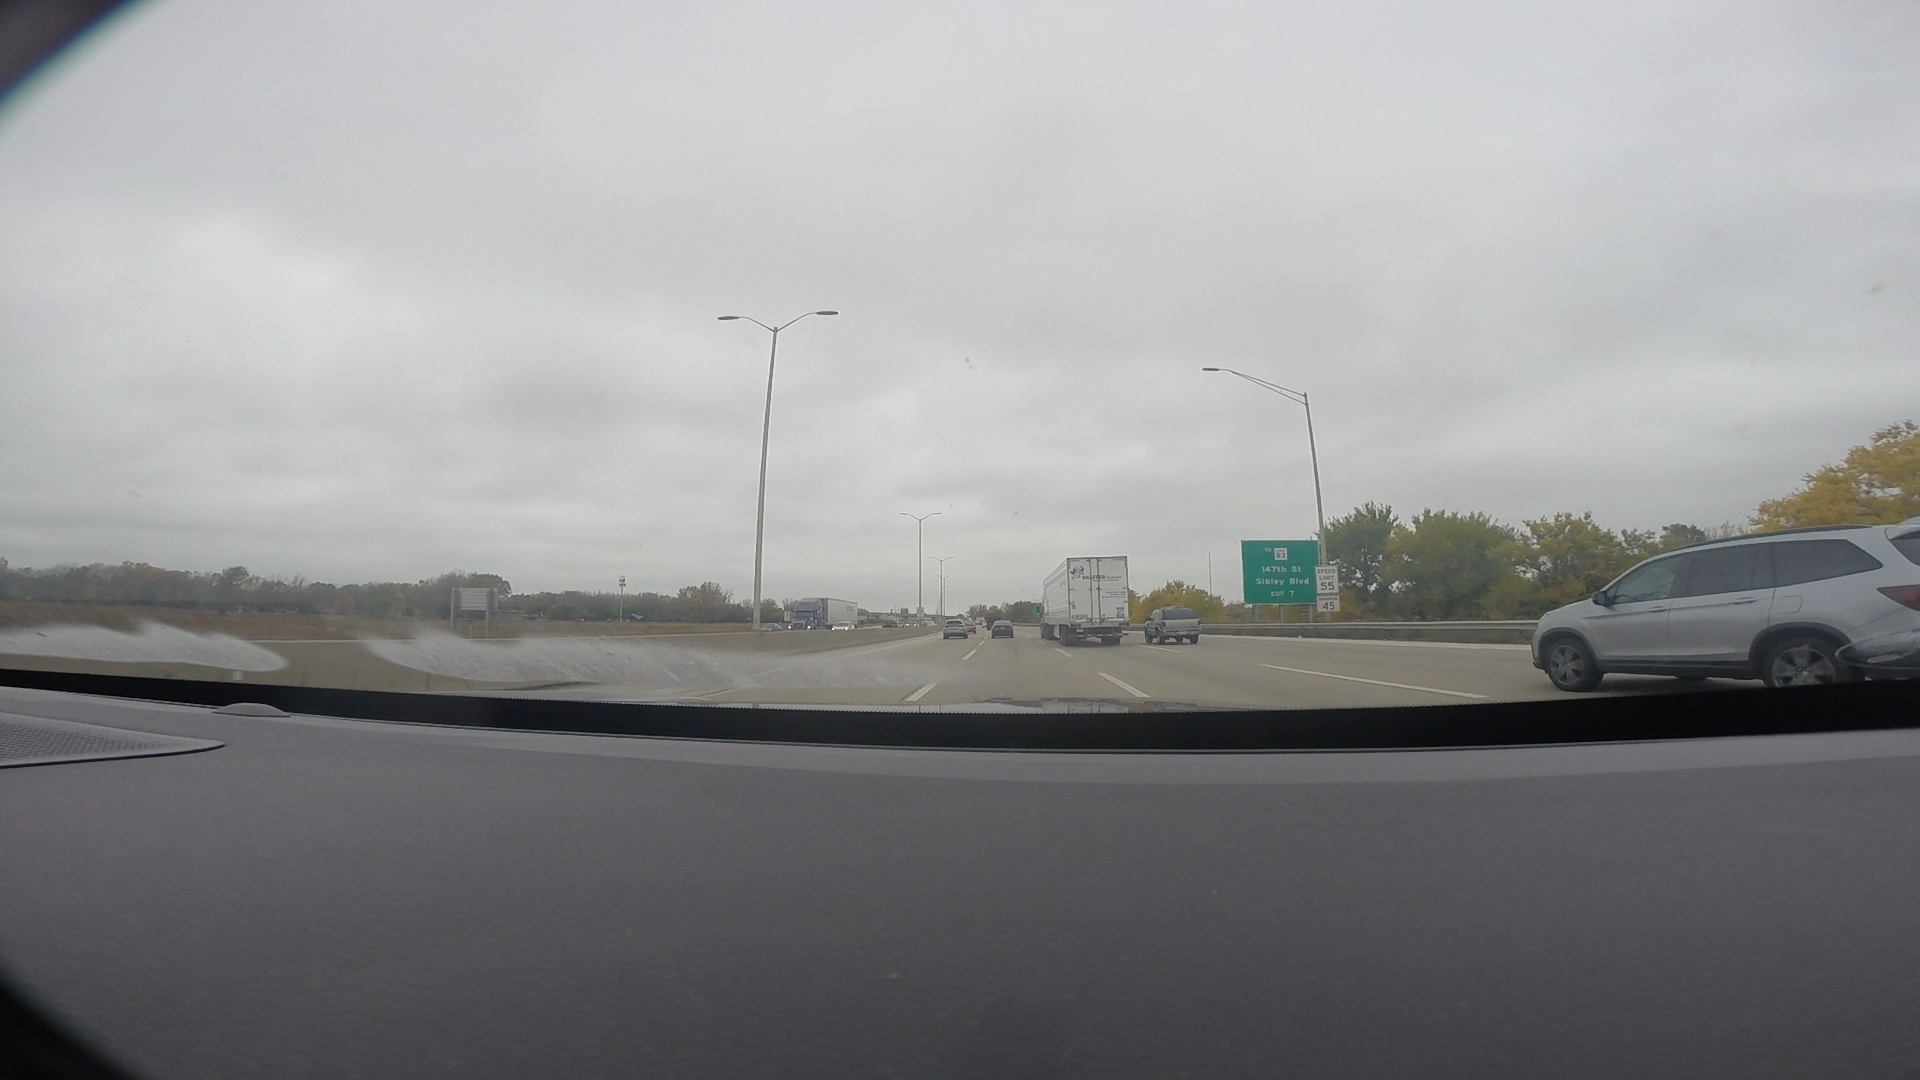
Speed limit sign label: mph55